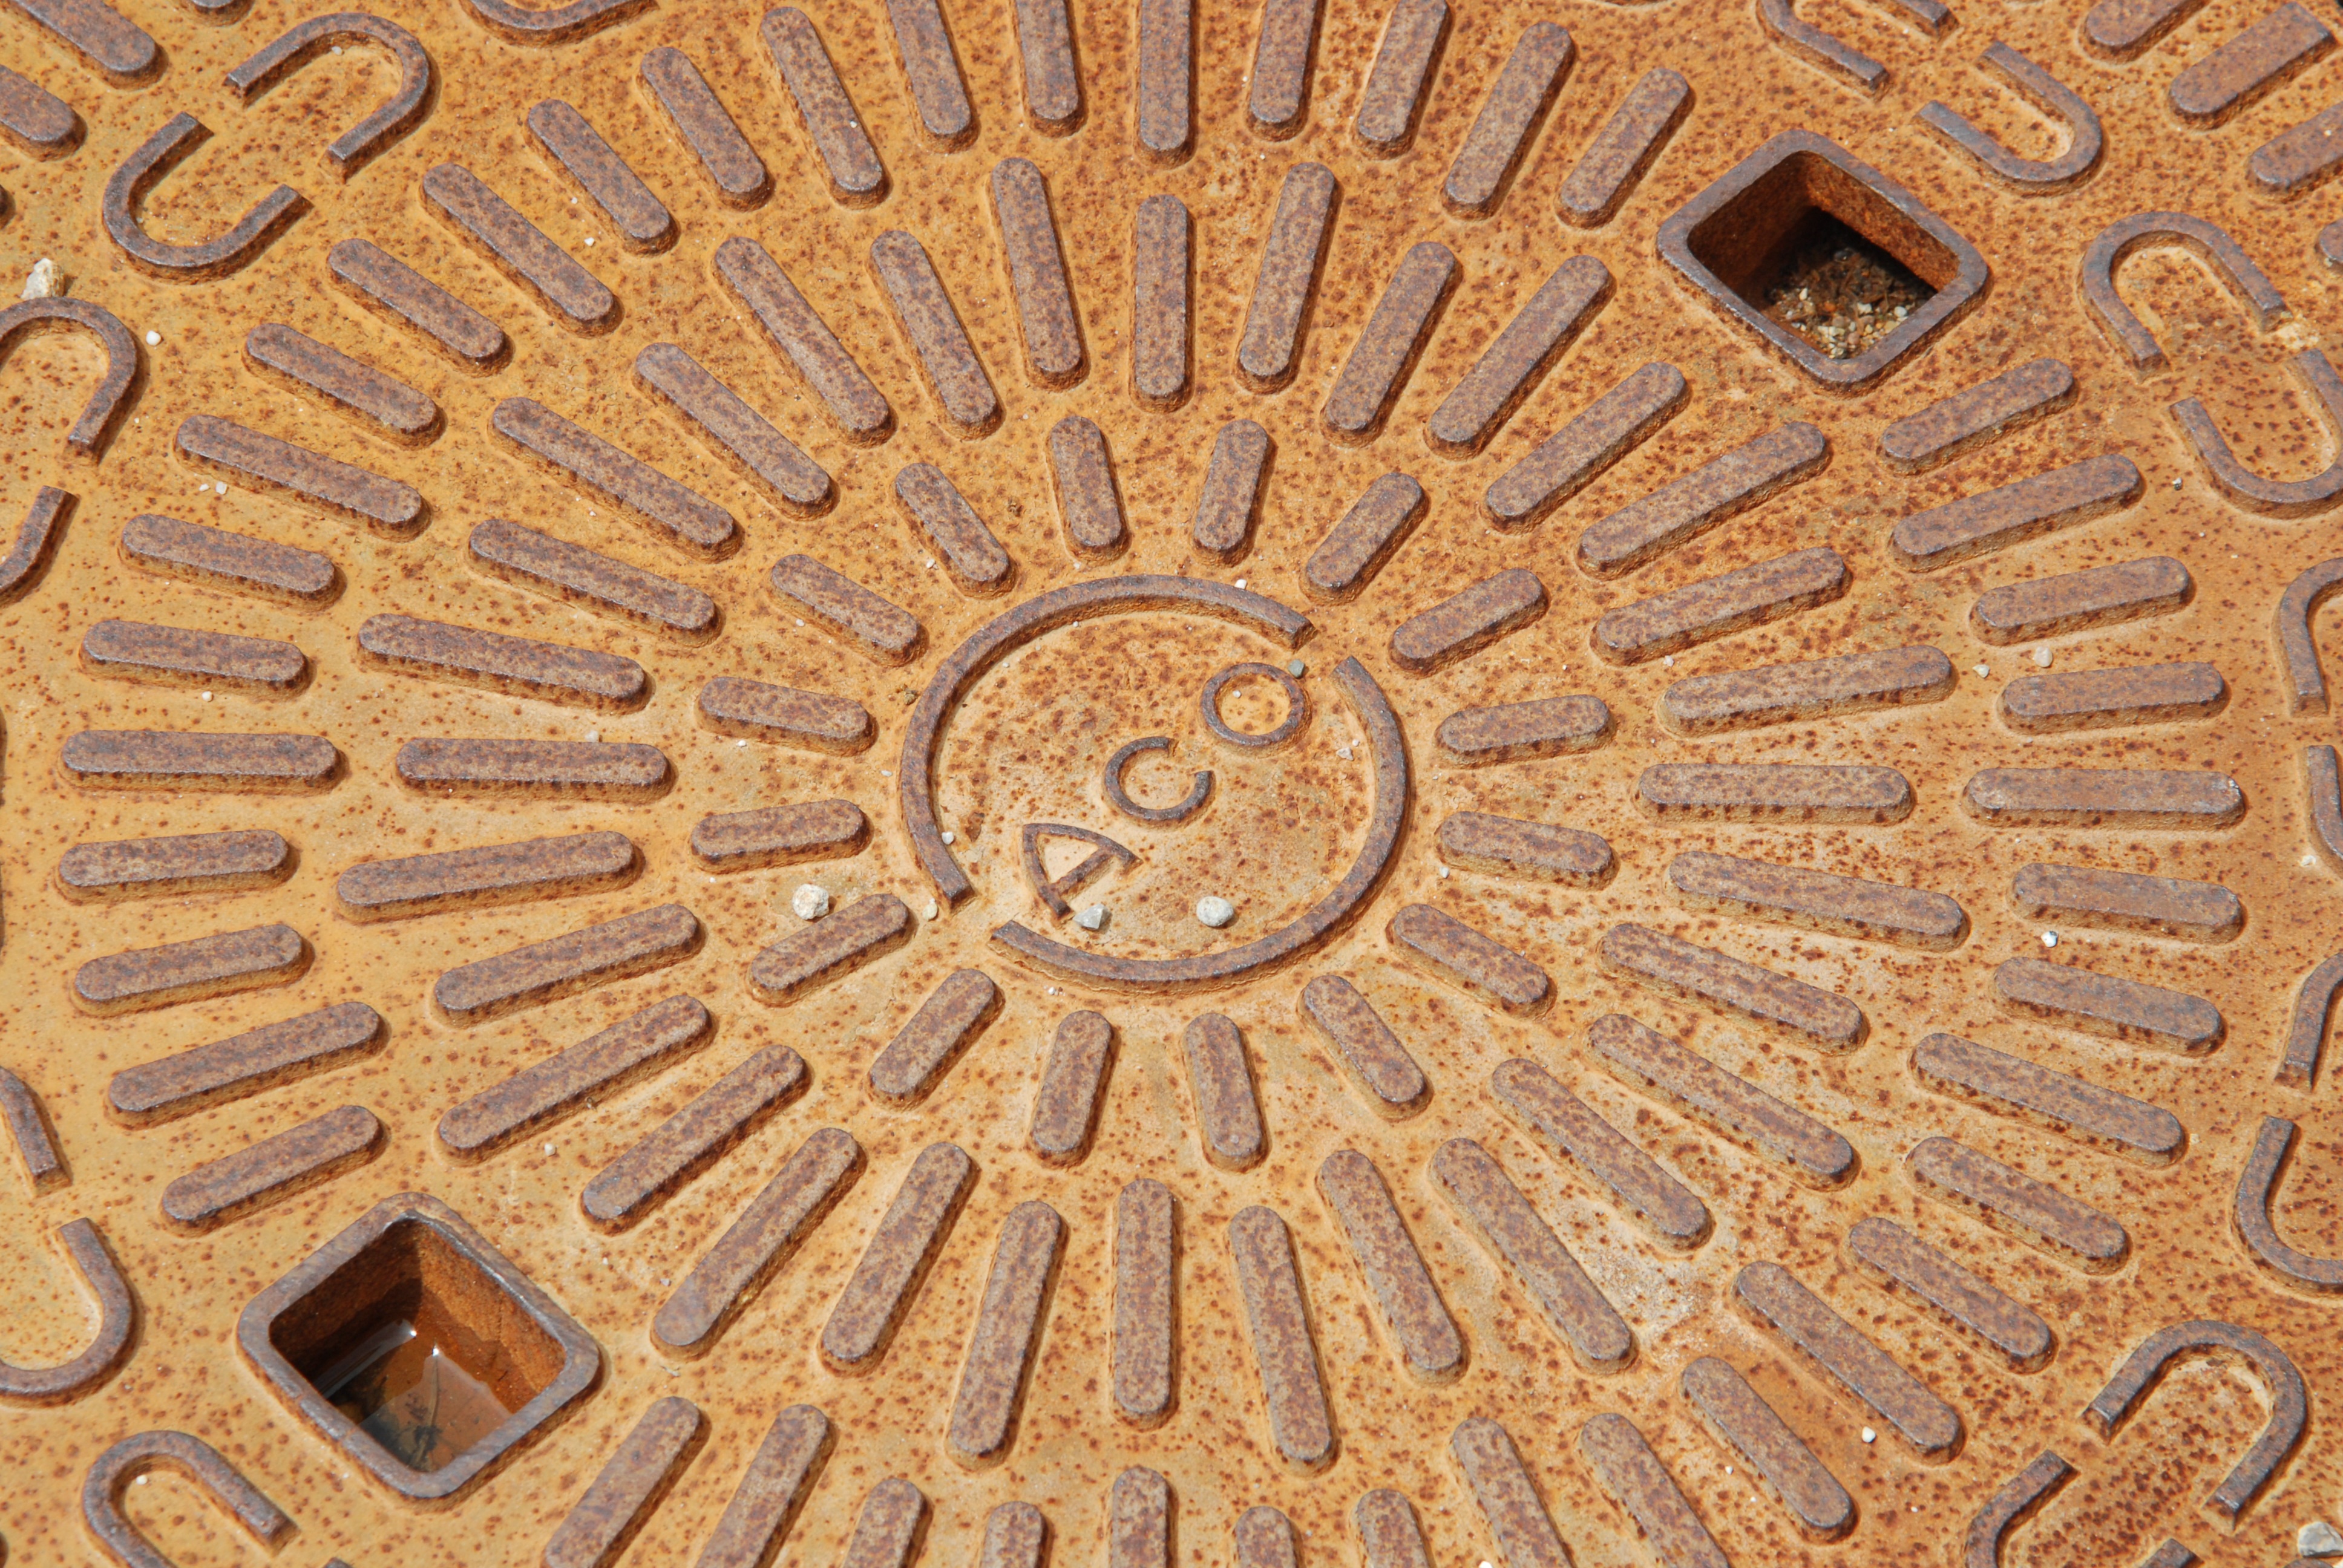
abstract, structure, steel, pattern, metal, circle, art, background, design, rusty, lid, symmetry, rusted, iron, auburn, carving, relief, stainless, about, metal plate, archaeological site, stone carving, manhole cover, ancient history, gulli, outdoor structure